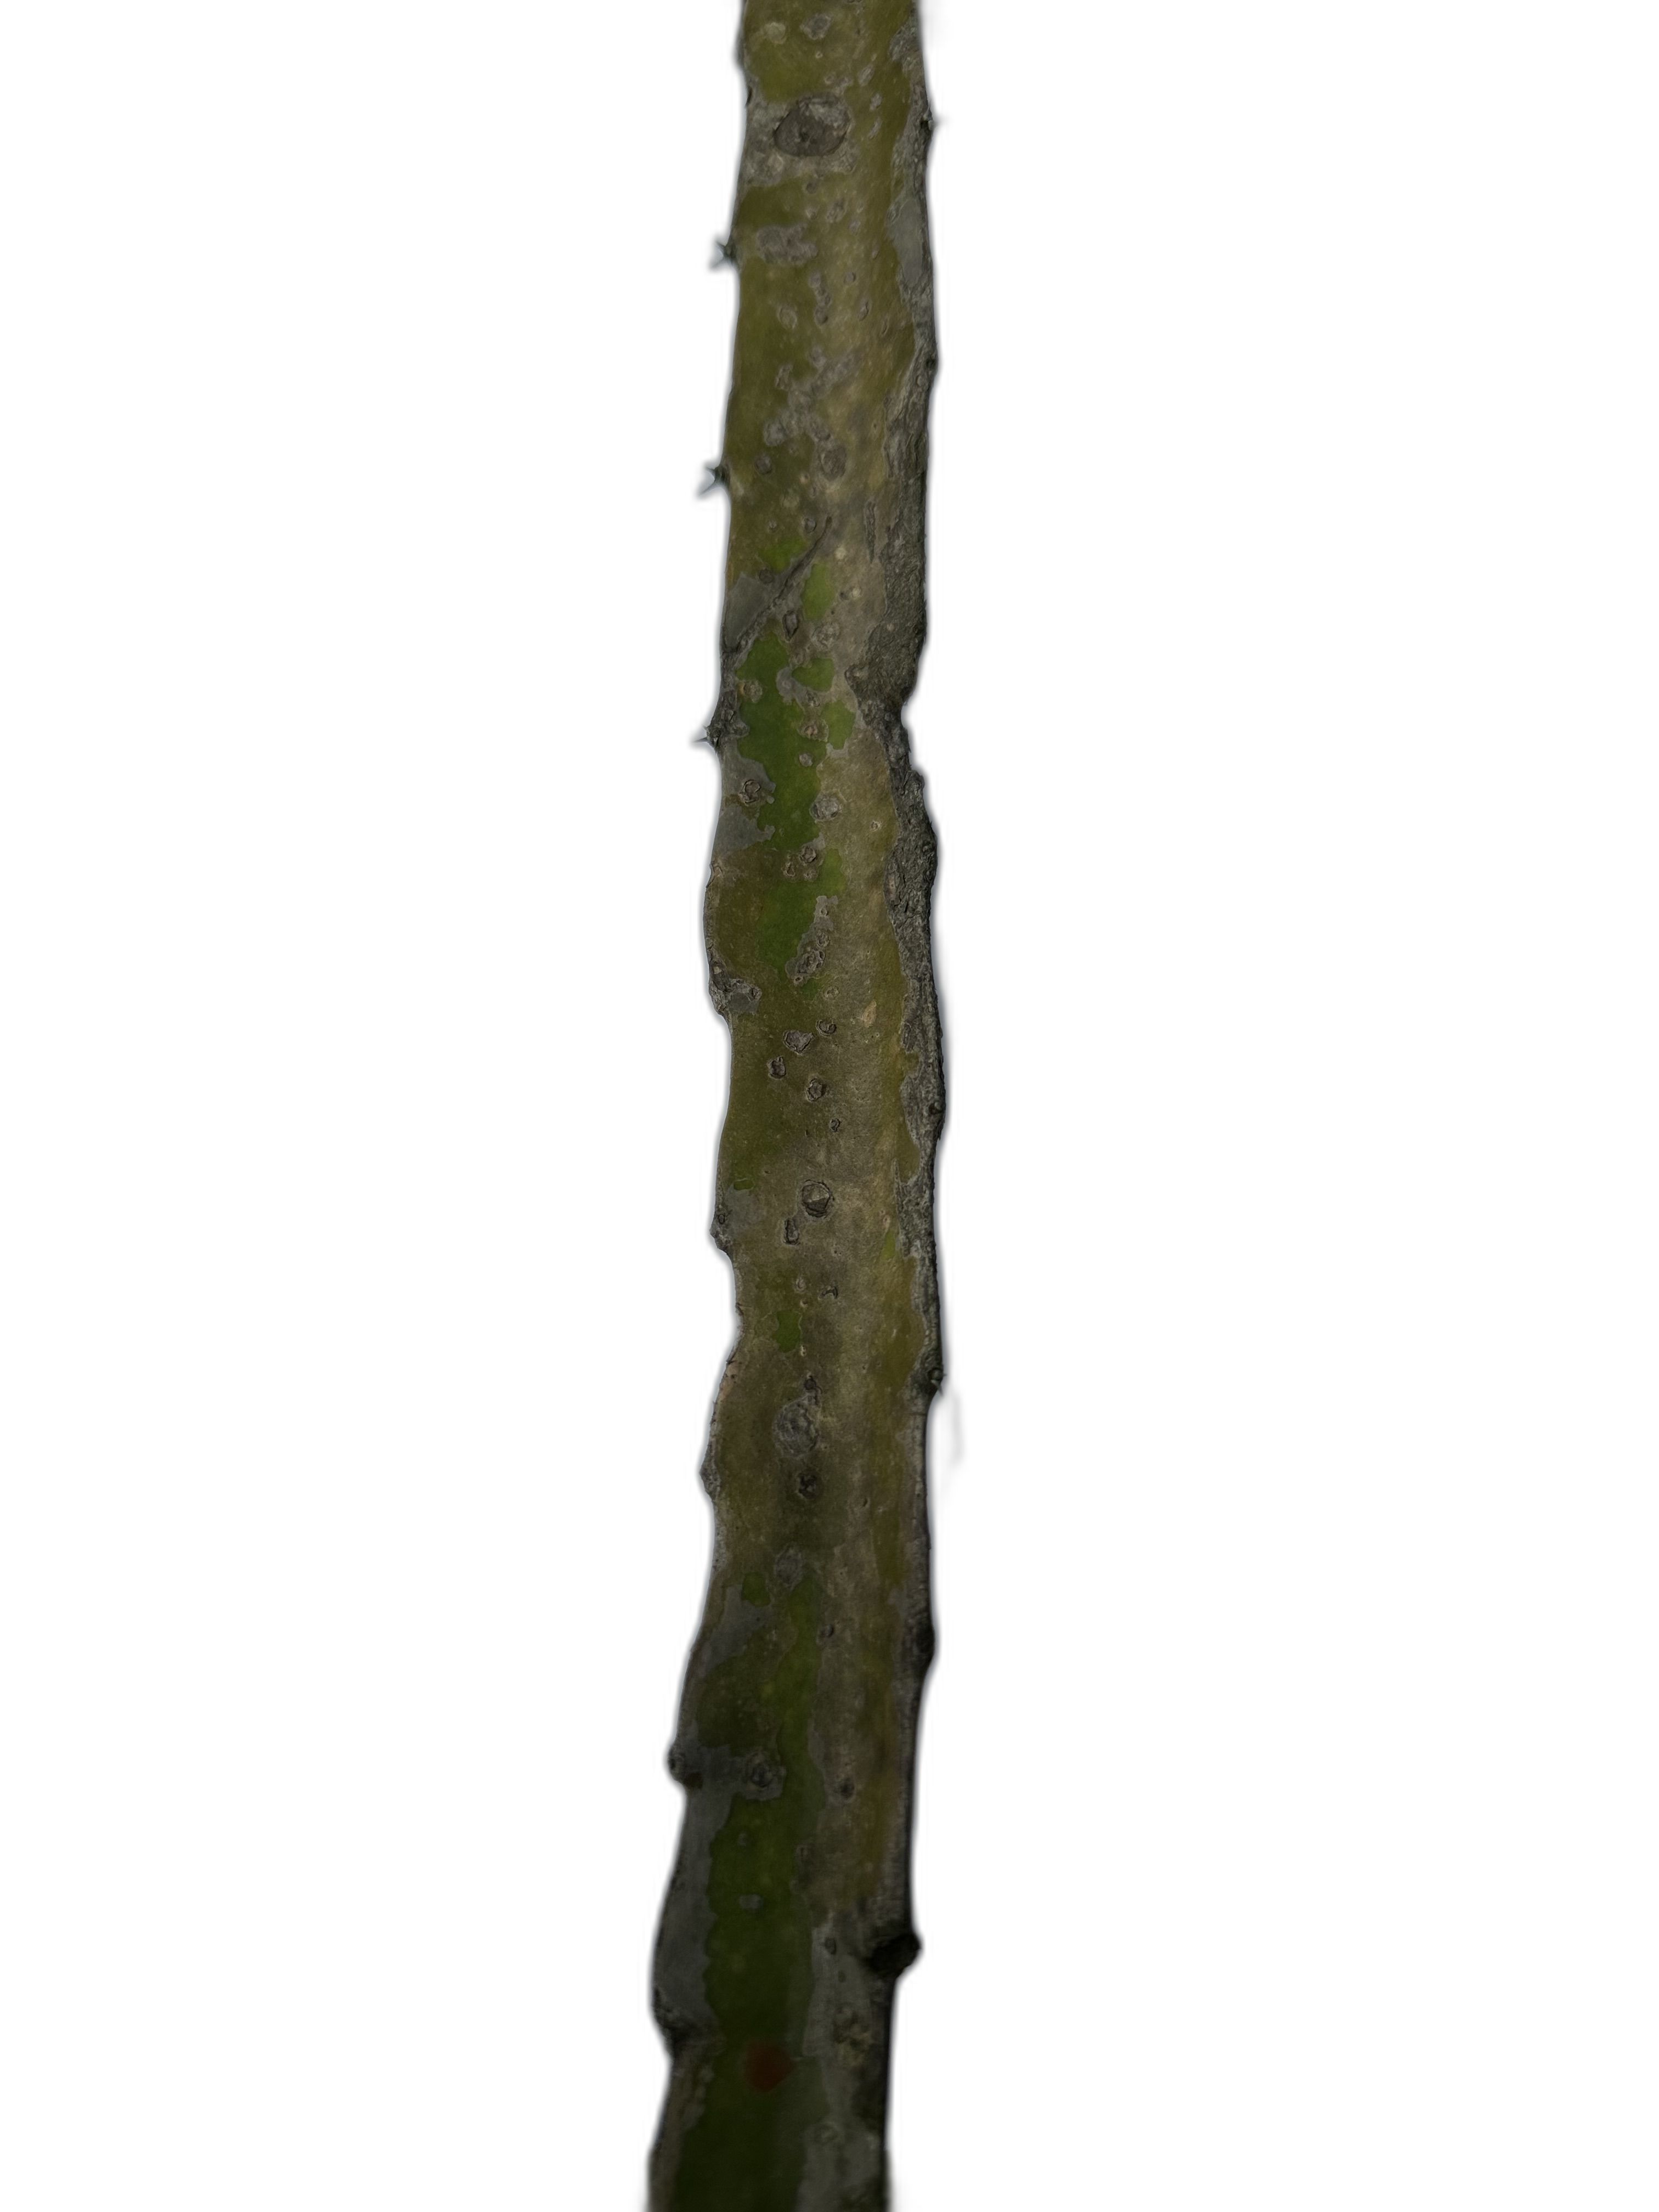
Label: Bad leaf